Mälaren

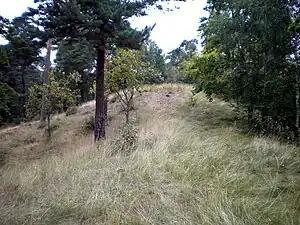
The barrow of Björn Ironside on the island of Munsö, in lake Mälaren, Sweden. The barrow is crowned by a stone containing the fragmented Uppland Runic Inscription 13.

The etymological origin of the name stems from the Old Norse word appearing in historical records in the 1320s and meaning gravel. The lake was previously known as , which is Old Norse for 'The Lake'.